Glenboig

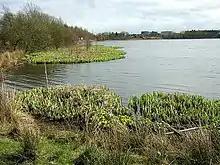
Garnqueen Loch

Historically the name of the settlement has changed. Before the brickworks the settlement was Garnqueen.